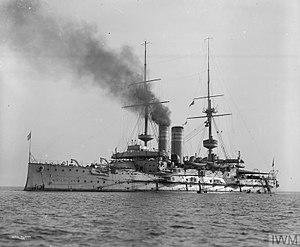
La classe Canopus est une classe de cuirassés de type Pré-Dreadnought de deuxième classe construite pour la Royal Navy avant la fin du XIXᵉ siècle.
Le HMS Albion est un croiseur cuirassé de classe Canopus lancé en 1898 pour la Royal Navy. En service en 1901, il sert en Chine jusqu'en 1905, avant de rejoindre la Channel Fleet, puis l'Atlantic Fleet en 1907. Durant la Première Guerre mondiale, le cuirassé participe notamment à la bataille des Dardanelles. Il est revendu pour démolition en 1919.